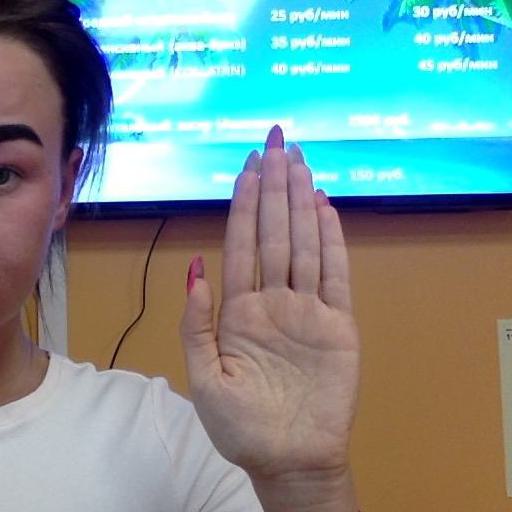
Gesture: stop